Kelly Slater

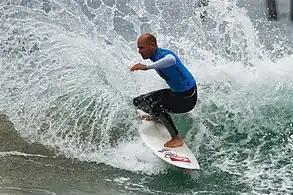

In May 2005, in the final heat of the Billabong Tahiti Pro contest at Teahupo'o, Slater became the first surfer ever to be awarded two perfect scores for a total 20 out of 20 points under the ASP two-wave scoring system (fellow American Shane Beschen made the first perfect score under the previous three-wave system in 1996).